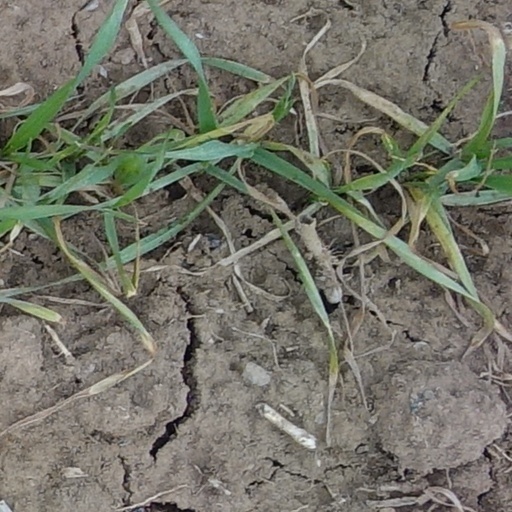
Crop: wheat